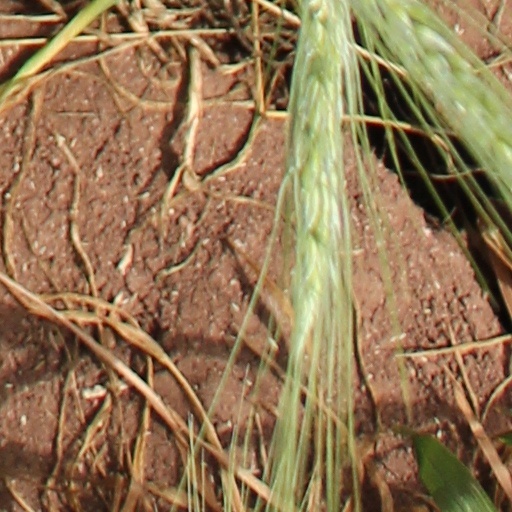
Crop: wheat